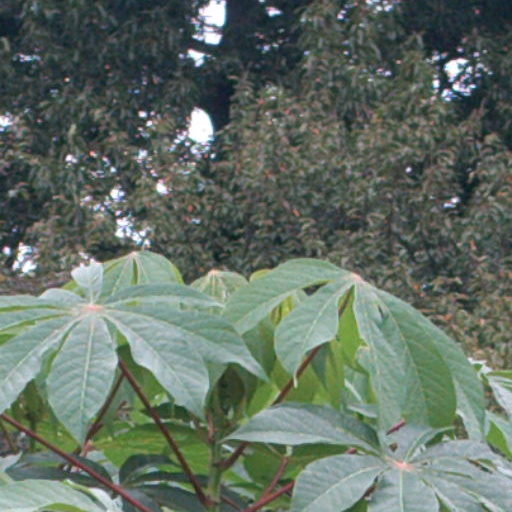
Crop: cassava